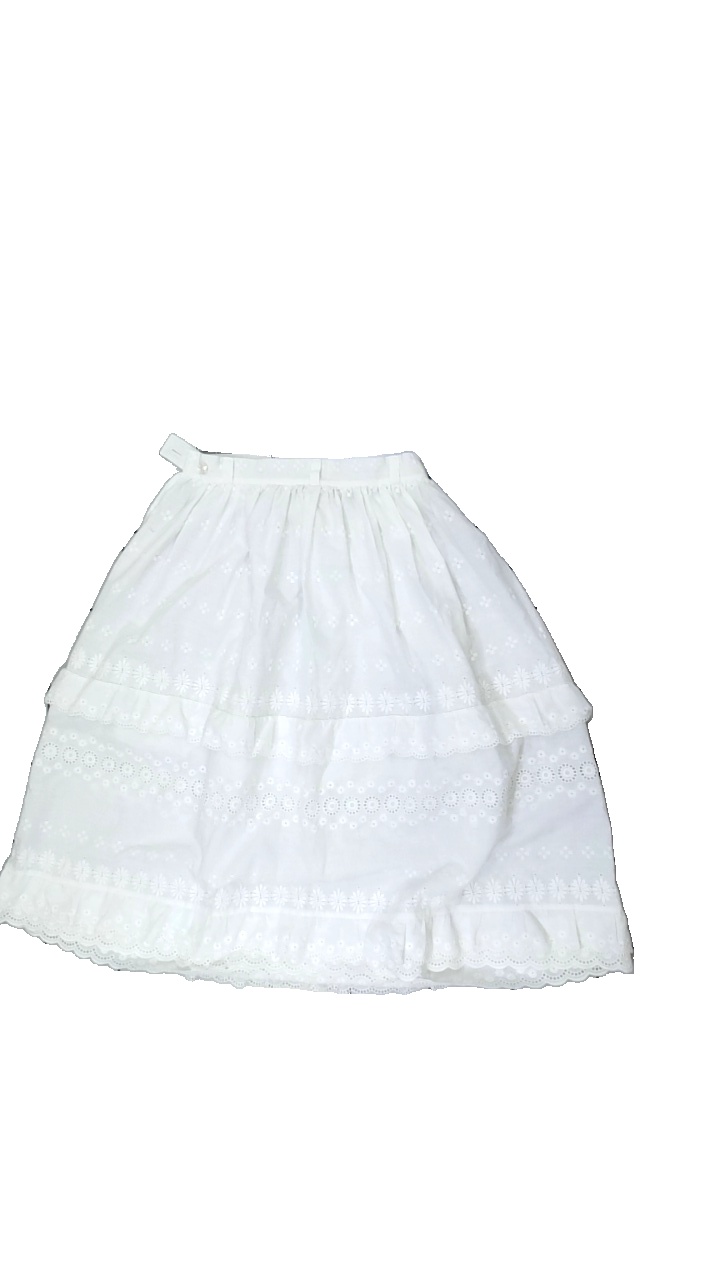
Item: Skirt (Ladies)
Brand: Missing
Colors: White
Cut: Regular
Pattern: Embroidered
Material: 63% Polyester 37% Cotton
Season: All
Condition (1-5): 5
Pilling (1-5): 5
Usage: Reuse
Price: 50-100